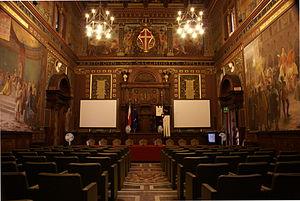
Fondée en 1290, l'Université de Macerata est une université italienne située à Macerata, dans les Marches italiennes. Il s'agit de la 11ᵉ université la plus ancienne d'Italie, et de la 21ᵉ au monde.
Macerata est une ville italienne d'environ 41 200 habitants, située dans la province de même nom, dans la région des Marches, en Italie centrale.